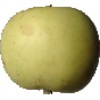
Label: Apple Golden 3